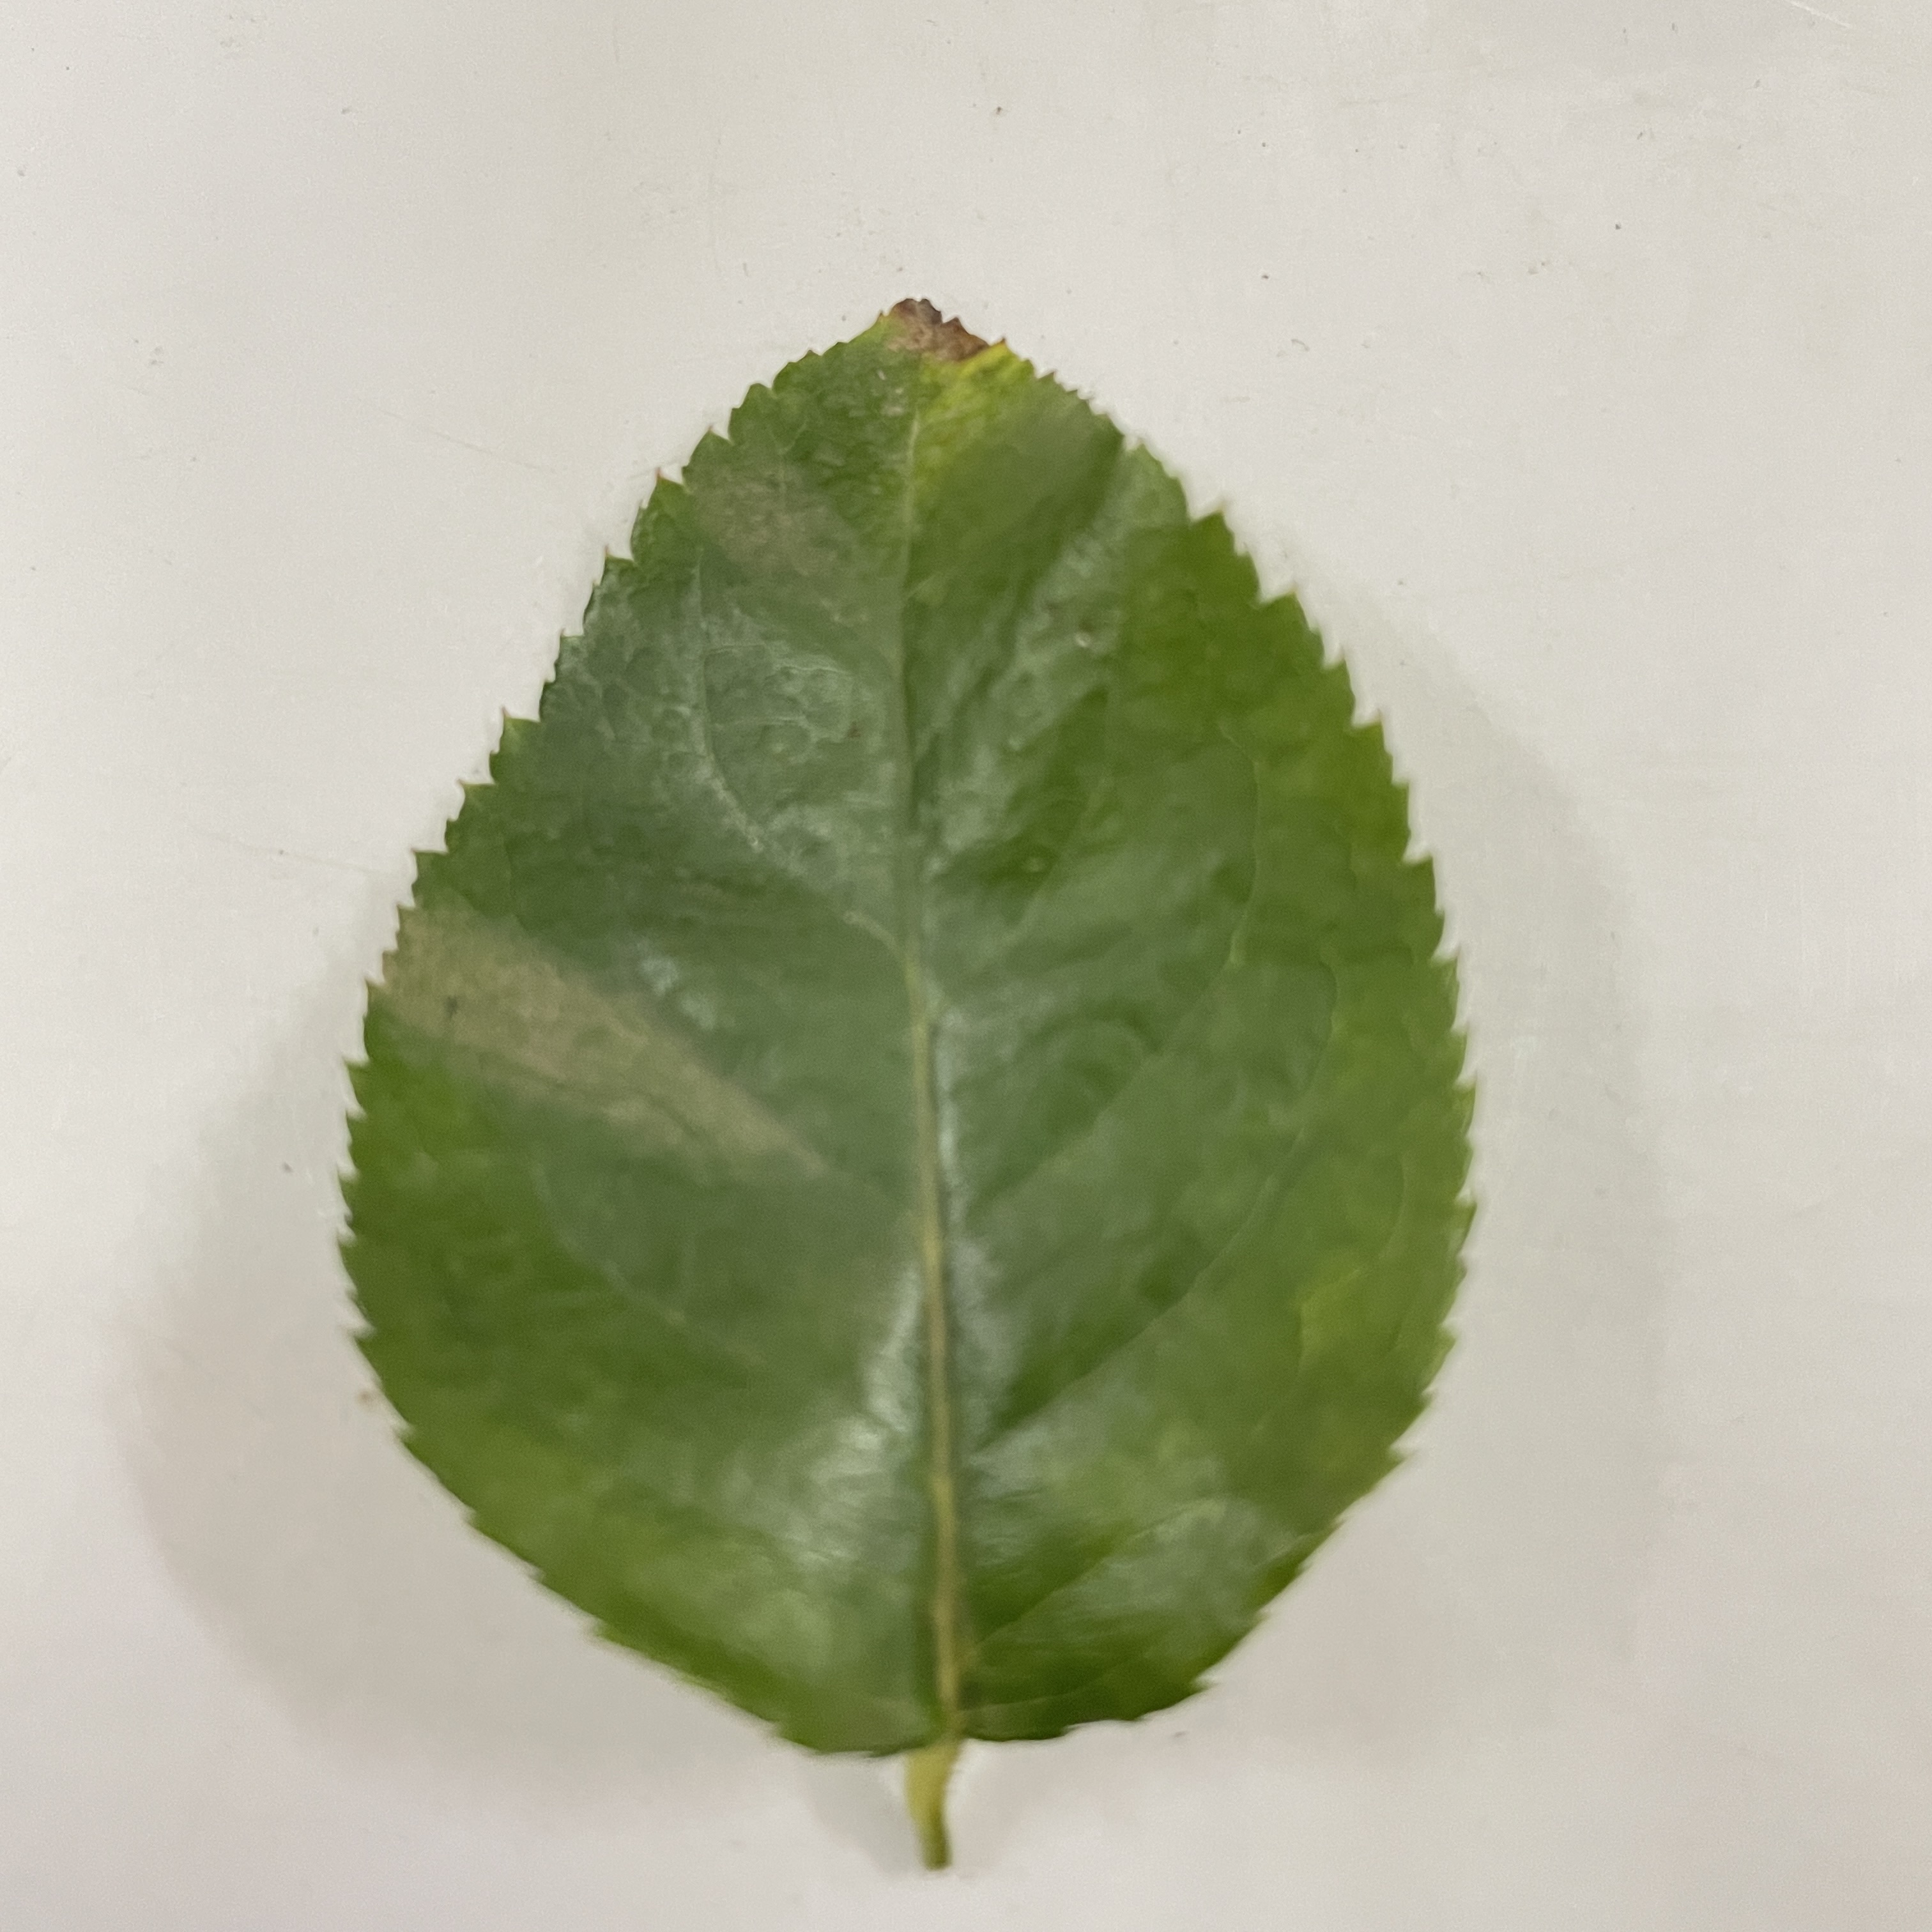
Label: Healthy Leaf